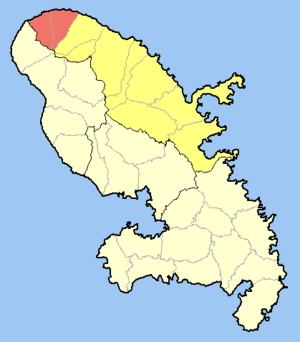
Le canton de Macouba est une ancienne division administrative française située dans le département et la région de la Martinique.